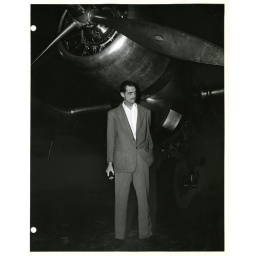
Howard Hughes standing near plane